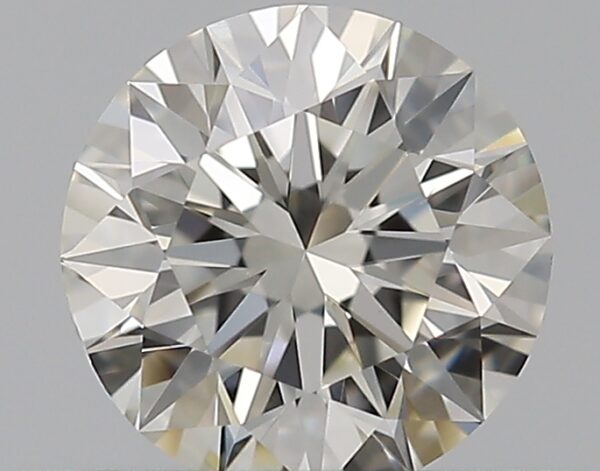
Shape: round
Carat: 0.5
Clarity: VS1
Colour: J
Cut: EX
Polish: EX
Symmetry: EX
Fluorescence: N
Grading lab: GIA
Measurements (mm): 5.04 x 5.08 x 3.17